Alstadhaug Church

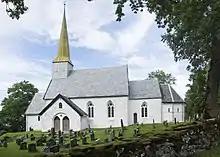
View of the church

Alstadhaug Church is a parish church of the Church of Norway in the village of Alstadhaug in Levanger Municipality in Trøndelag county. It is the church for the Alstadhaug parish, which is part of the Stiklestad prosti (deanery) in the Diocese of Nidaros. The church was built in a long church style during the 12th century by an unknown architect. The church seats about 238 people.